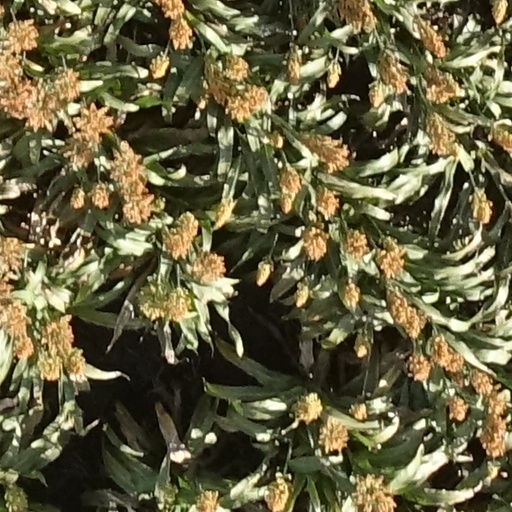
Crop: sorghum